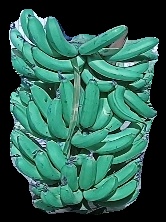
Variety: pachbale
Grade: grade3